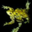
Label: frog